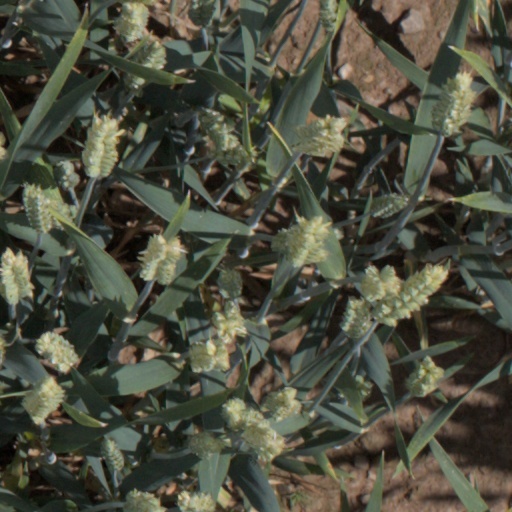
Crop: wheat